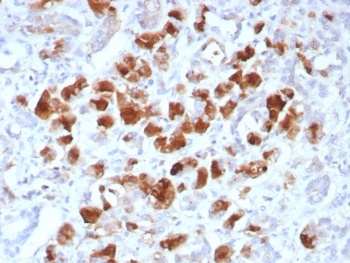
Carboxypeptidase A1 Antibody / CPA1
Human pancreatic procarboxypeptidase A exists as three different active forms, two of which are designated carboxypeptidase A1 (CPA1) and carboxypeptidase A2 (CPA2). CPA1, also known as CPA, is a 419 amino acid secreted monomeric protein that is highly expressed in pancreatic tissue. Functioning as a pancreatic exopeptidase, CPA1 uses zinc as a cofactor to catalyze the release of C-terminal amino acids from a variety of proteins, thereby playing a key role in protein digestion and degradation. Via its catalytic activity, CPA1 is also thought to be involved in zymogen (proenzyme) inhibition, probably functioning to block enzyme activation pathways. Abnormal levels of CPA1 are associated with pancreatic cancer, suggesting a possible role in either tumor progression or tumor suppression events.
Brand: NSJ Bioreagents
Category: Business & Industrial > Science & Laboratory > Laboratory Equipment > Laboratory Blenders